Butuan Bay

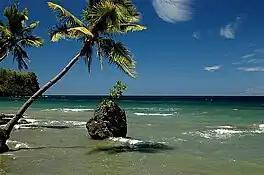
Plaza Beach Resort in Carmen, part of the bay

Butuan Bay is a bay and extension of the Bohol Sea or "Mindanao Sea", in the northeast section of Mindanao in the Philippines. Its main river source is the Agusan River, which empties into the bay at the coastal city of Butuan. Butuan Bay is completely contained with the Agusan del Norte province.